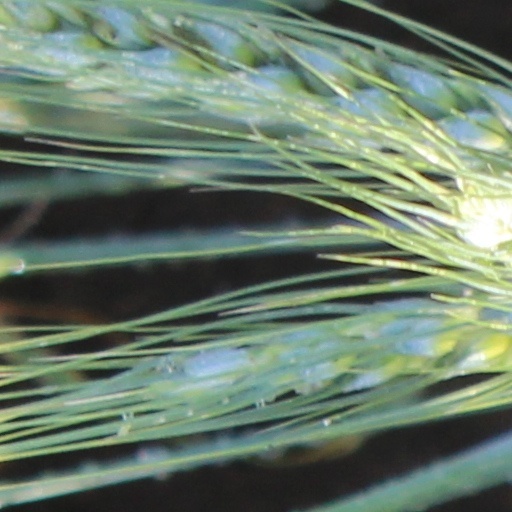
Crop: wheat